Aurélien Faivre

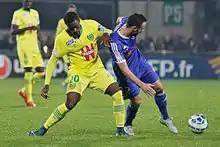
Faivre (right) with Bourg-en-Bresse in 2015

Aurélien Faivre (born 22 June 1978) is a French former professional footballer who played as a defender. He played at a professional level in Ligue 2 for Besançon RC, Libourne, and Vannes.